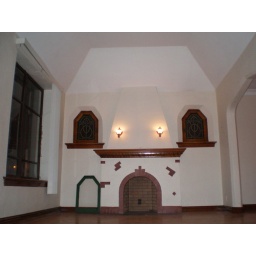
The fireplace and three of the stained glass windows in my awesome new apartment